USS Gilbert Islands

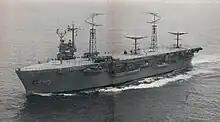
Annapolis" operating during the Vietnam War

In November 1961, "Gilbert Islands" was instated to the Naval Vessel Register, but she remained out of service. On 1 June 1963, she was reclassified as a communications relay ship with the hull number AGMR-1. She was renamed "Annapolis" on 22 June and was recommissioned on 7 March 1964. The purpose of the ship was to serve as a mobile command and control station to coordinate with ground forces in regions where the Navy had no existing communications infrastructure. She was extensively reconstructed for this purpose, receiving thirty radio transmitters, five antenna towers, and teletype equipment. One of the main benefits "Annapolis" provided was significantly greater capacity to route radio frequencies during crises, since the volume of radio traffic frequently overwhelmed the radio frequencies that were available on normal ship-to-ship and ship-to-shore equipment. The ship underwent acceptance trials in 1964 that included trial of her new systems during Operation Steel Pike, which saw a combined Spanish and American fleet of some eighty ships operate in joint training maneuvers. She was pronounced ready for active service with the Atlantic Fleet on 16 December 1964.